Cummins Station

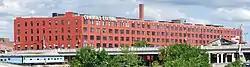
Cummins Station in 2010

Cummins Station is a historic building near Union Station in Nashville, Tennessee, U.S. It was built with reinforced concrete in 1906. It was built for William J. Cummins, the chairman of the Bon Air Coal and Iron Corporation, and other investors by the Oliver Contracting Company. Upon its completion, it was the largest reinforced concrete industrial warehouse in the world. It has been listed on the National Register of Historic Places since November 17, 1983.